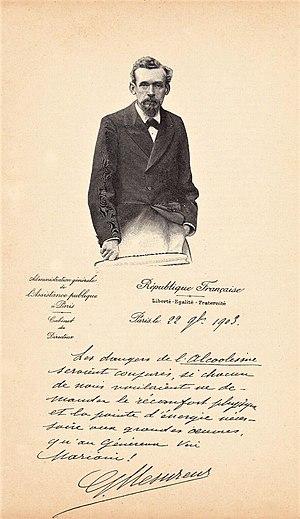
La Grande Loge de France est une obédience maçonnique française créée en 1894 par le Suprême Conseil de France. Le nom de l'obédience a été porté successivement par deux entités maçonniques distinctes. De 1738 à 1773 pour la première, qui devient en 1773 le Grand Orient de France. Et depuis 1894, par la création d'une nouvelle obédience indépendante issue du Suprême Conseil de France reprenant le nom de Grande Loge de France. Cette dernière se présente elle-même comme étant directement issue de la première, par l'intermédiaire du Rite écossais du XIXᵉ siècle, malgré les deux fusions que celui-ci connut avec le Grand Orient et qui interrompent cette filiation.
L’Album Mariani, Figures contemporaines est une publication, sur l'initiative d'Angelo Mariani, inventeur du vin du même nom, de biographies illustrées des personnages célèbres contemporains des années 1894 à 1925. Quatorze volumes sont édités, soit plus de 1000 notices.